Rosemount, County Westmeath

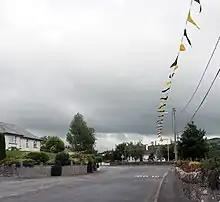
Black and Amber in Rosemount

A book detailing the history of Rosemount G.A.A. and District was published in 1989, "The Black and Amber Story". Many individuals from the parish have played for Westmeath, and the club has nine Westmeath Senior Football Championship titles. As a rural club, the development of young players has traditionally been important and this has resulted in a large number of successes in under-age finals, particularly in the 1970s.